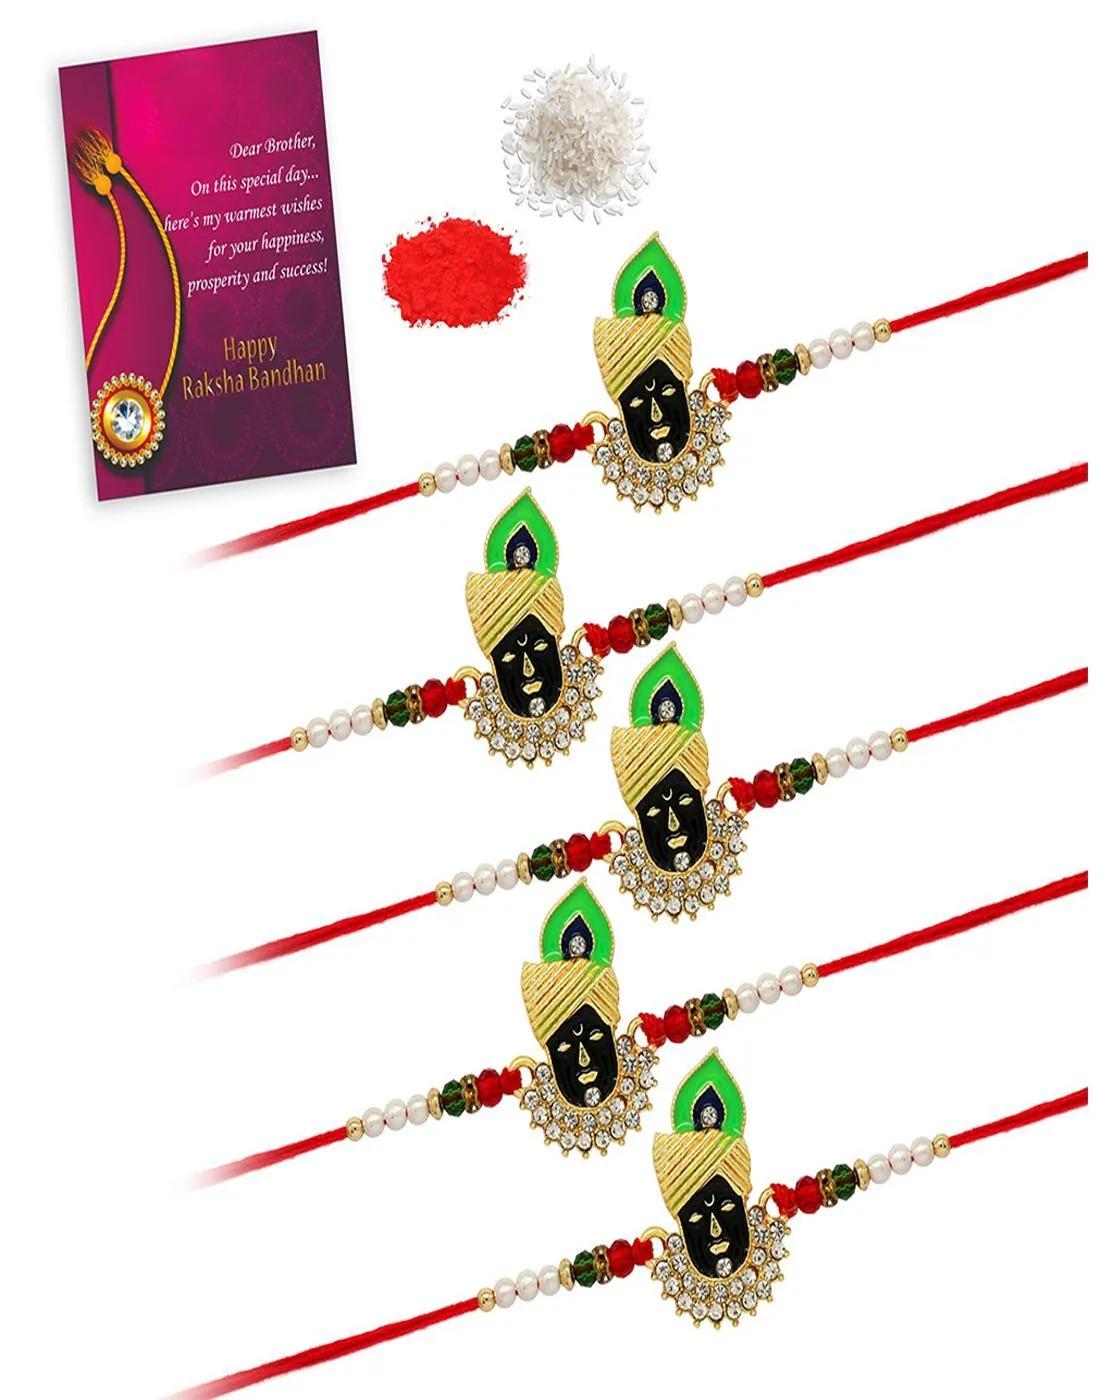
GLAMAA Floral Gold Plated Kundan and Pearl Rakhi Combo (Set of 5) with Roli Chawal and Raksha Bracelet Designer Rakhi for Men
Type: Rakhis
Brand: GLAMAA
Price: Rs. 278
 Rakhi Traditional Rakshabandhan Gift to Brothers from Beloved Sisters Rakshabandhan or Rakhi is a festival celebrating and honoring sibling love. It is love at its purest & deepest point. It is portrayed as the sister reminding the brother of the undying bond between—GLAMAA Festival Rakhi with Roli Chawal and Raksha Bandhan Card. Rakhi is the festival of expressing the feelings of love. Thus what can be better than expressing it to your loving brother by bringing a designer rakhi for him this year. In our range of designer rakhi, there is a vast choice for selecting the best one for your brother. The choice is in terms of designs, patterns, materials used and colors. So now depending on your suitability, you can choose the best designer rakhi gift to impress your brother. In fact, designer rakhis would be the one that your brother would also love to wear long after the celebration day of rakhi. A touch of modernity into the traditional and sacred thread of rakhi. The rakhi thread is introduced for the celebration of the festival of rakhi that is also known as ‘Raksha Bandhan’. Roli Chawal: The two most important ingredients of rakhi pooja thali is Roli and Chawal. Both are used for applying the auspicious tikka on the brother's forehead while performing the rituals of Raksha Bandhan. A sister has a heart filled with love and she prays strongly for her brother’s welfare and prosperity.
Features: Sibling Bond: Celebrates the special bond between brothers and sisters.,Rakhi Tying: Sisters tie a sacred thread (rakhi) around their brothers' wrists.,Prayers and Blessings: Sisters pray for their brothers' well-being and receive promises of protection.,Gift Exchange: Exchange of gifts between siblings as a gesture of love and affection.,Cultural Significance: Reflects cultural values of family unity, duty, and respect.
Included: Rakhi